Richland, Washington

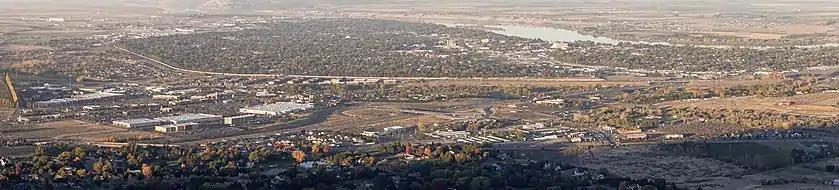
Sweeping views of Queensgate, Downtown, and North Richland as seen from Badger Mountain

Sports teams in the immediate area include the Tri-City Americans WHL ice hockey team (which plays in Kennewick), and the Tri-City Dust Devils Single-A baseball team (affiliated with the Los Angeles Angels) which plays in Pasco.